Bleed Like Me

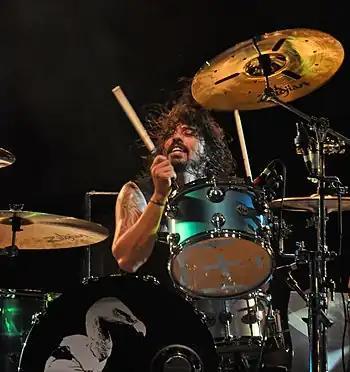
The band credited the participation of Dave Grohl, who played drums in "Bad Boyfriend", as a motivator in getting the album finished.

At the beginning of 2004, the band decided to try to salvage the album, taking their management's suggestion to work with an external producer for the first time. The musicians also decided that neutral territory would be beneficial, and went to Los Angeles. John King, one half of the production duo Dust Brothers, was enlisted to produce "Bad Boyfriend". Drummer Matt Chamberlain and bassist Justin Meldal-Johnsen were hired to perform on the songs. The recordings were completed in King's studio The Boat and Sound City in Los Angeles. Towards the end of the recording sessions, Grohl spent a day performing on drums for "Bad Boyfriend". The band said his performance was "raising the bar" for the record, and Vig said that Grohl "brought a different energy level to the song", which Erikson and Steve Marker tried to follow with their guitar playing. This influenced most of the songs that followed; the musicians wanted the songs to be "scrappy and primal sounding".